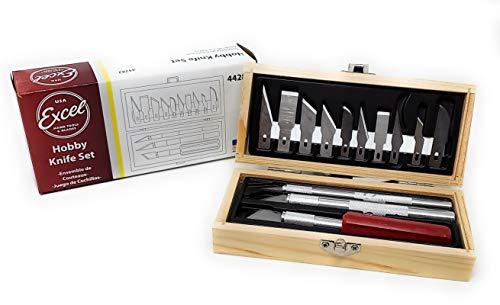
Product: Excel Hobby Knife Set
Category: Arts, Crafts & Sewing | Crafting | Craft Supplies | Cutting Tools | Art Knives & Blades
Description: Complete set of essential hobby knives to own, 100% Made in the USA and includes Excel K1, K2, and K5 knives with 13 assorted blades ideal for precision cutting, trimming, and stripping of wood, cardboard, paper, plastic, cloth, film, foam, and more.
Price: from 2 sellers
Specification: ProductDimensions:8.1x6.6x5.5inches|ShippingWeight:8ounces|DomesticShipping:Currently,itemcanbeshippedonlywithintheU.S.andtoAPO/FPOaddresses.ForAPO/FPOshipments,pleasecheckwiththemanufacturerregardingwarrantyandsupportissues.|InternationalShipping:Thisitemisnoteligibleforinternationalshipping.LearnMore|Californiaresidents:ClickhereforProposition65warning|Itemmodelnumber:44282|ASIN:B0006N6WTO